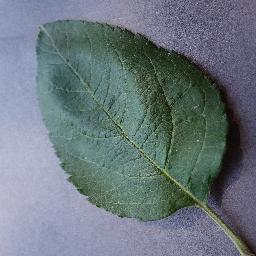
Label: Apple___healthy